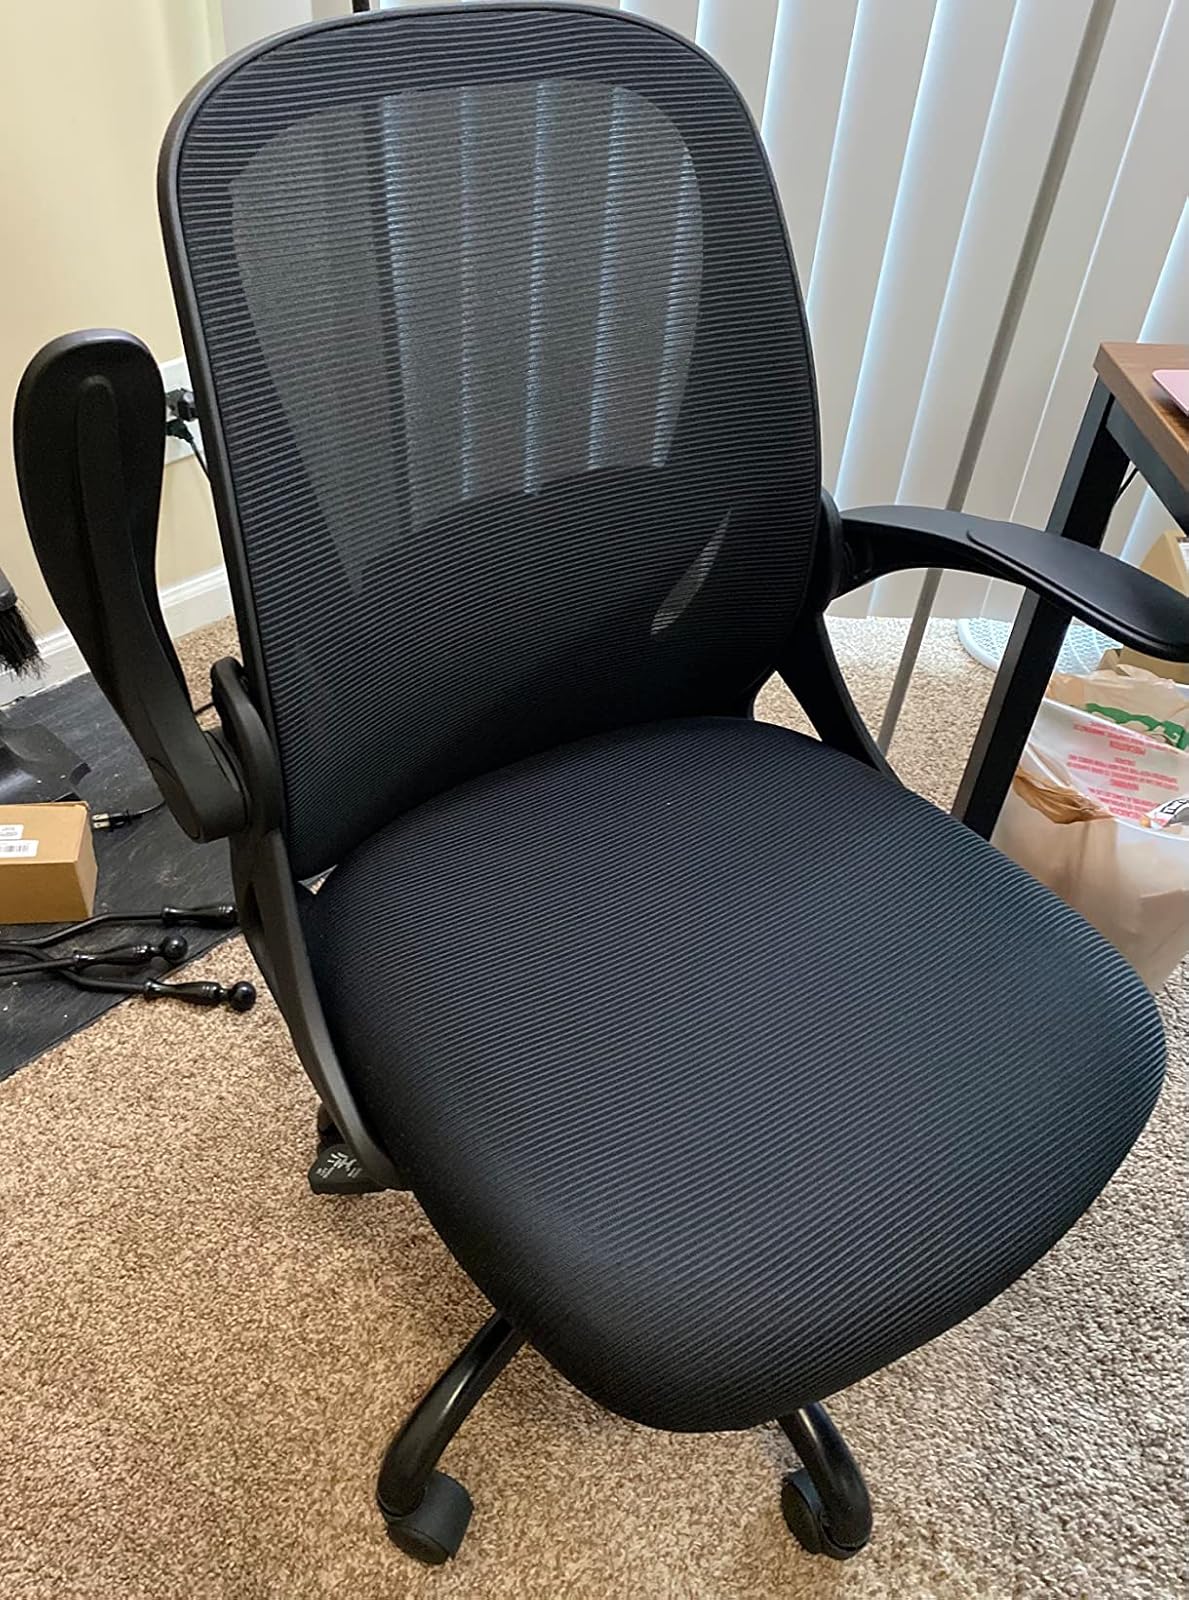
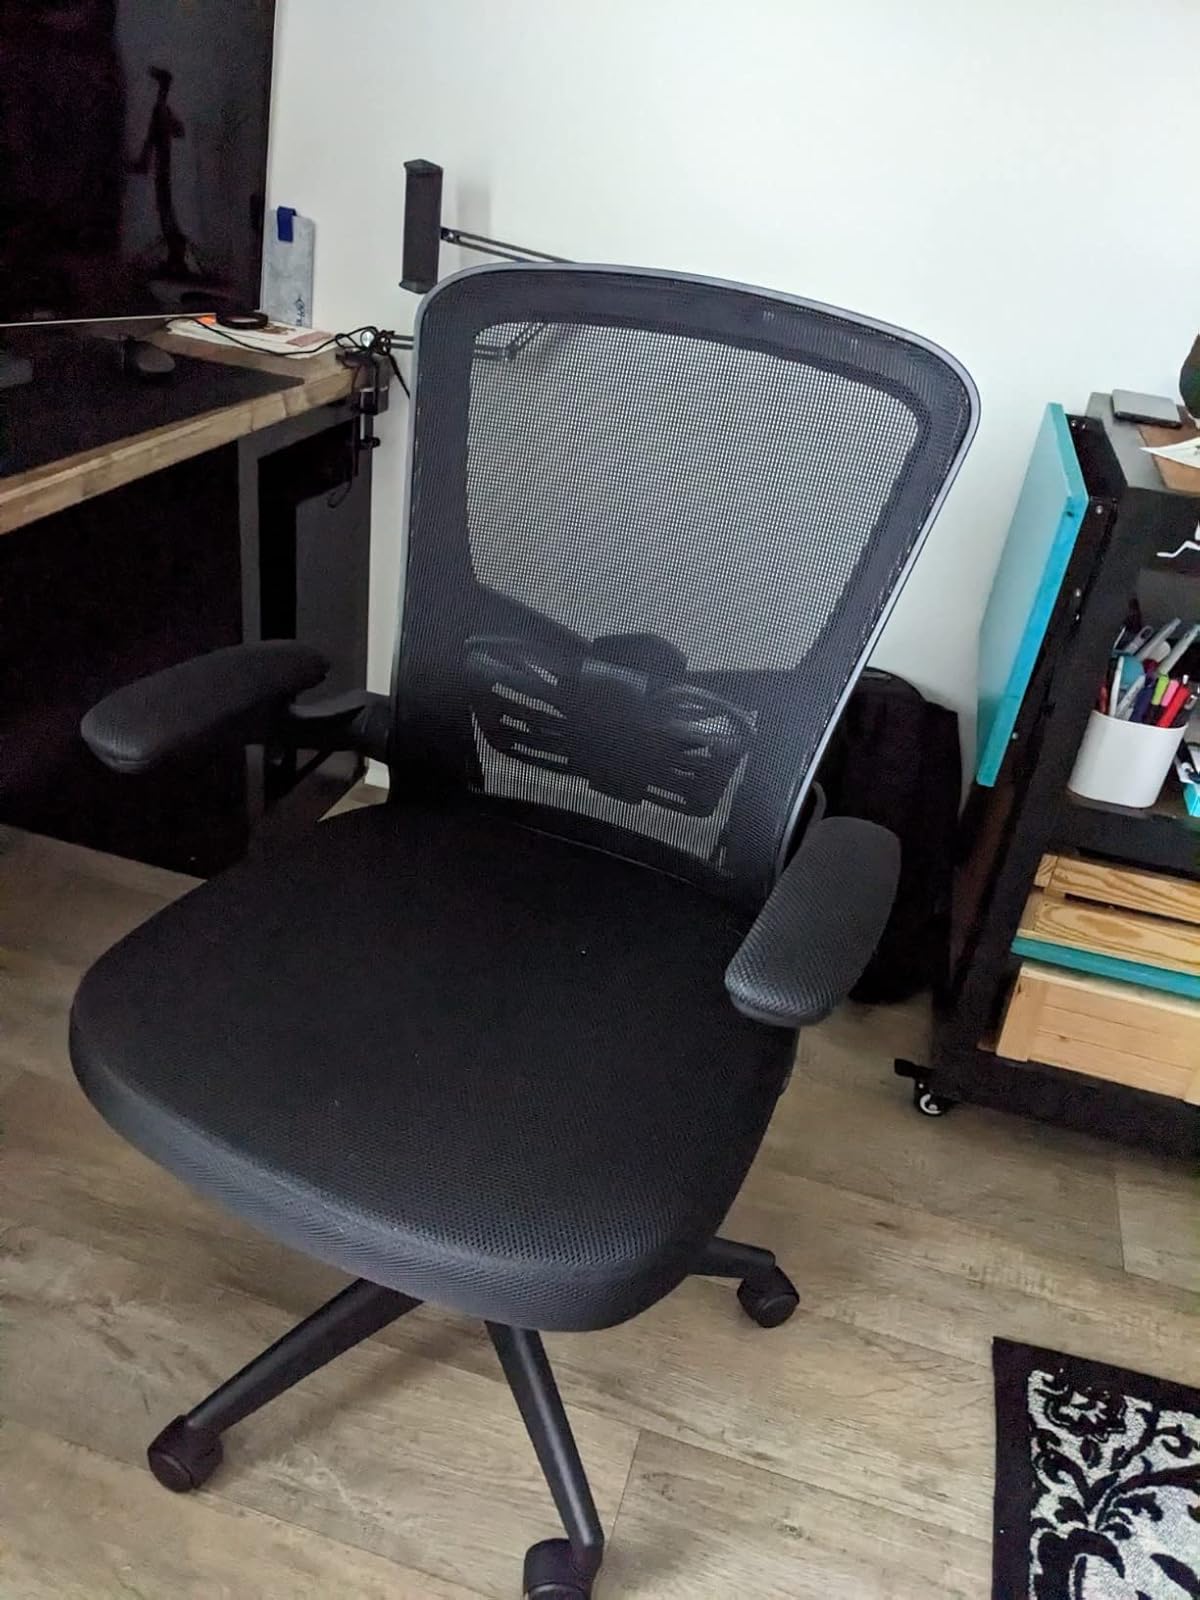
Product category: items_chair
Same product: no